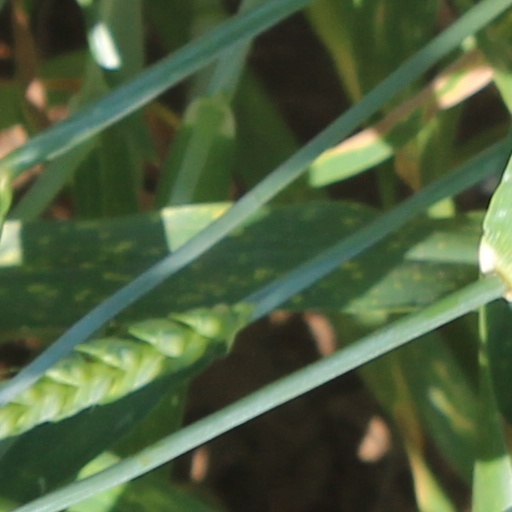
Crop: wheat